Hurricane Franklin (2017)

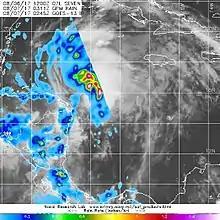
GPM rainfall data of Franklin as it approached the Yucatán Peninsula on August 7. Rain bands with rainfall rates greater than per hour were found near the storm center.

Immediately upon classification of Franklin as a potential tropical cyclone, tropical storm warnings were issued for much of the eastern side of the Yucatán Peninsula on August 6; a small portion of the coastline was issued a hurricane watch with the possibility of Franklin nearing hurricane intensity as it approached the coastline the next night. Approximately 330 people were reported to have gone into storm shelters, and around 2,200 relocated from the islands near the coastline to farther inland in advance of the storm. In Belize, damage was reported to be minimal as the storm tracked slightly more northwards than expected, lessening impacts. However, some areas still received up to a foot of rain.